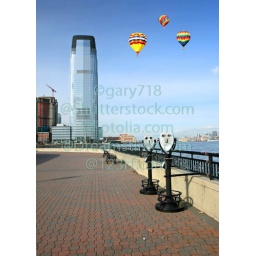
The high-rise office building in New Jersey